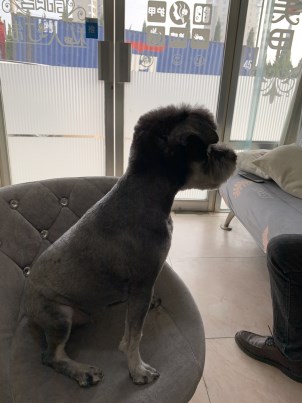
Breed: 2342-n000102-miniature_schnauzer